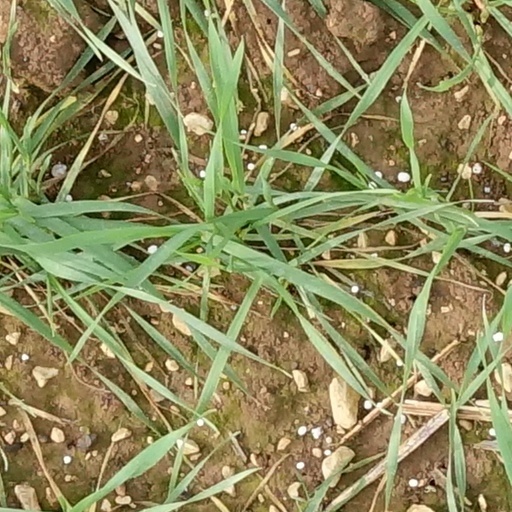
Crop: wheat